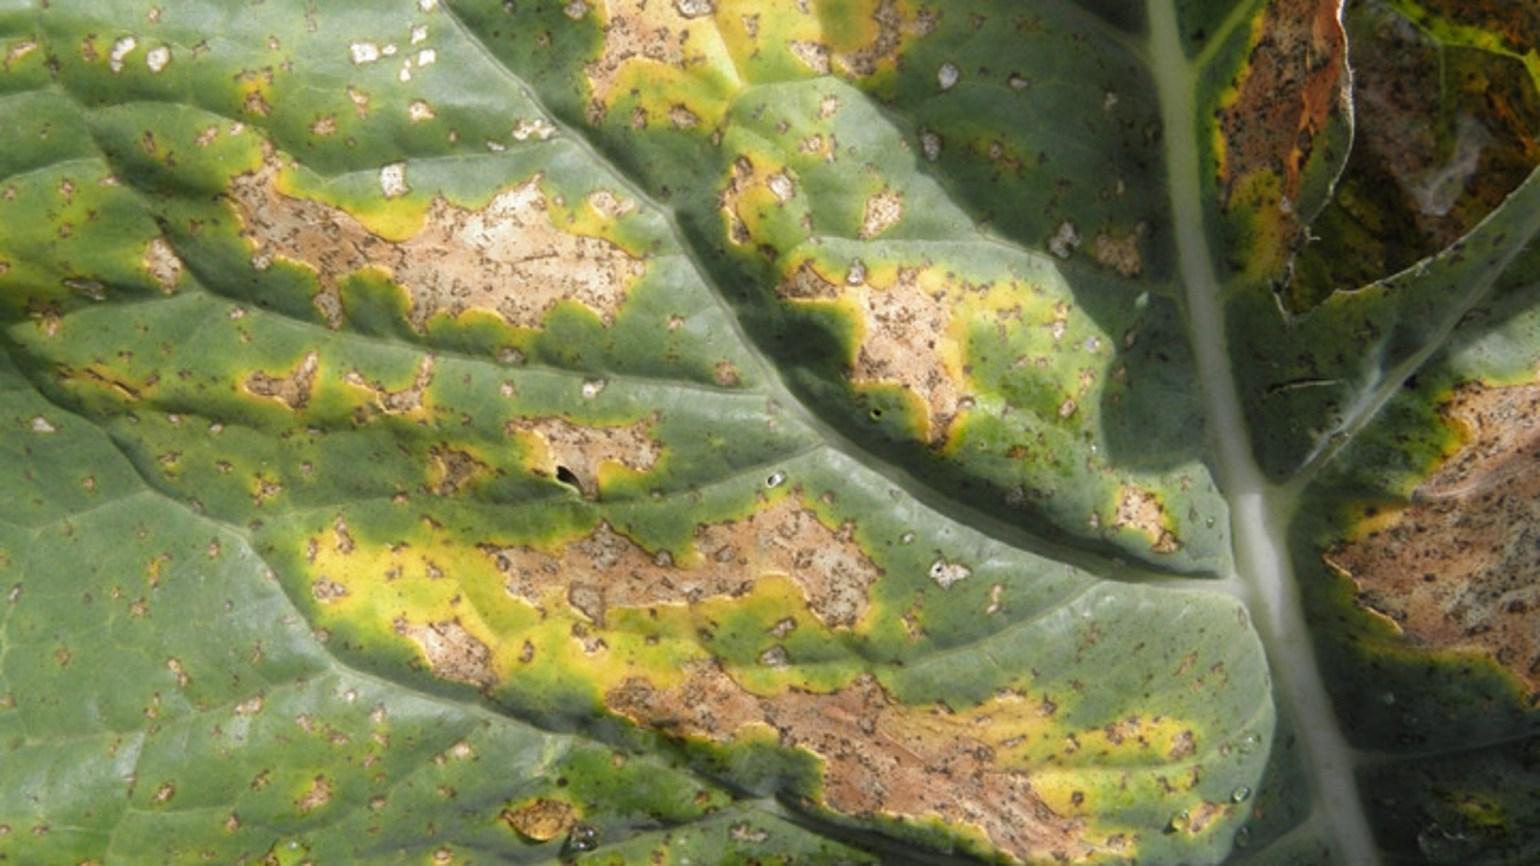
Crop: unknown
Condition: cabbage_cabbage_downy_mildew